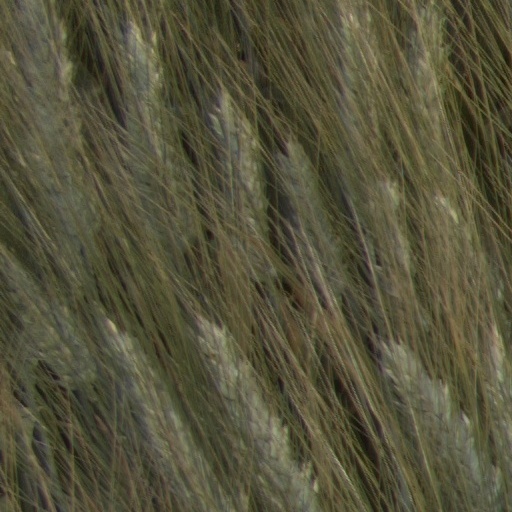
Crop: wheat